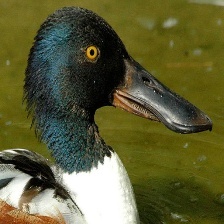
Species: NORTHERN SHOVELER
Scientific name: SPATULA CLYPEATA
ImageNet parent category: drake